Marcelien de Koning

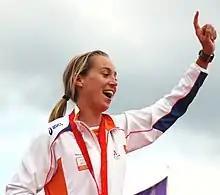
De Koning in 2008

Marcelien Bos-de Koning (born 10 May 1978) is a Dutch three-time world champion and Olympic silver medalist sports sailor. She represented her country at the 2008 Summer Olympics in Qingdao. With crew member Lobke Berkhout Bos-de Koning took the silver medal as helmsman in the Women's 470. Bos-de Koning returned as crew member to the 2012 Olympic match regatta's in Weymouth in the Elliott 6m. With helmsman Renee Groeneveld and fellow crew member Annemieke Bes Bos-de Koning took 8th place.